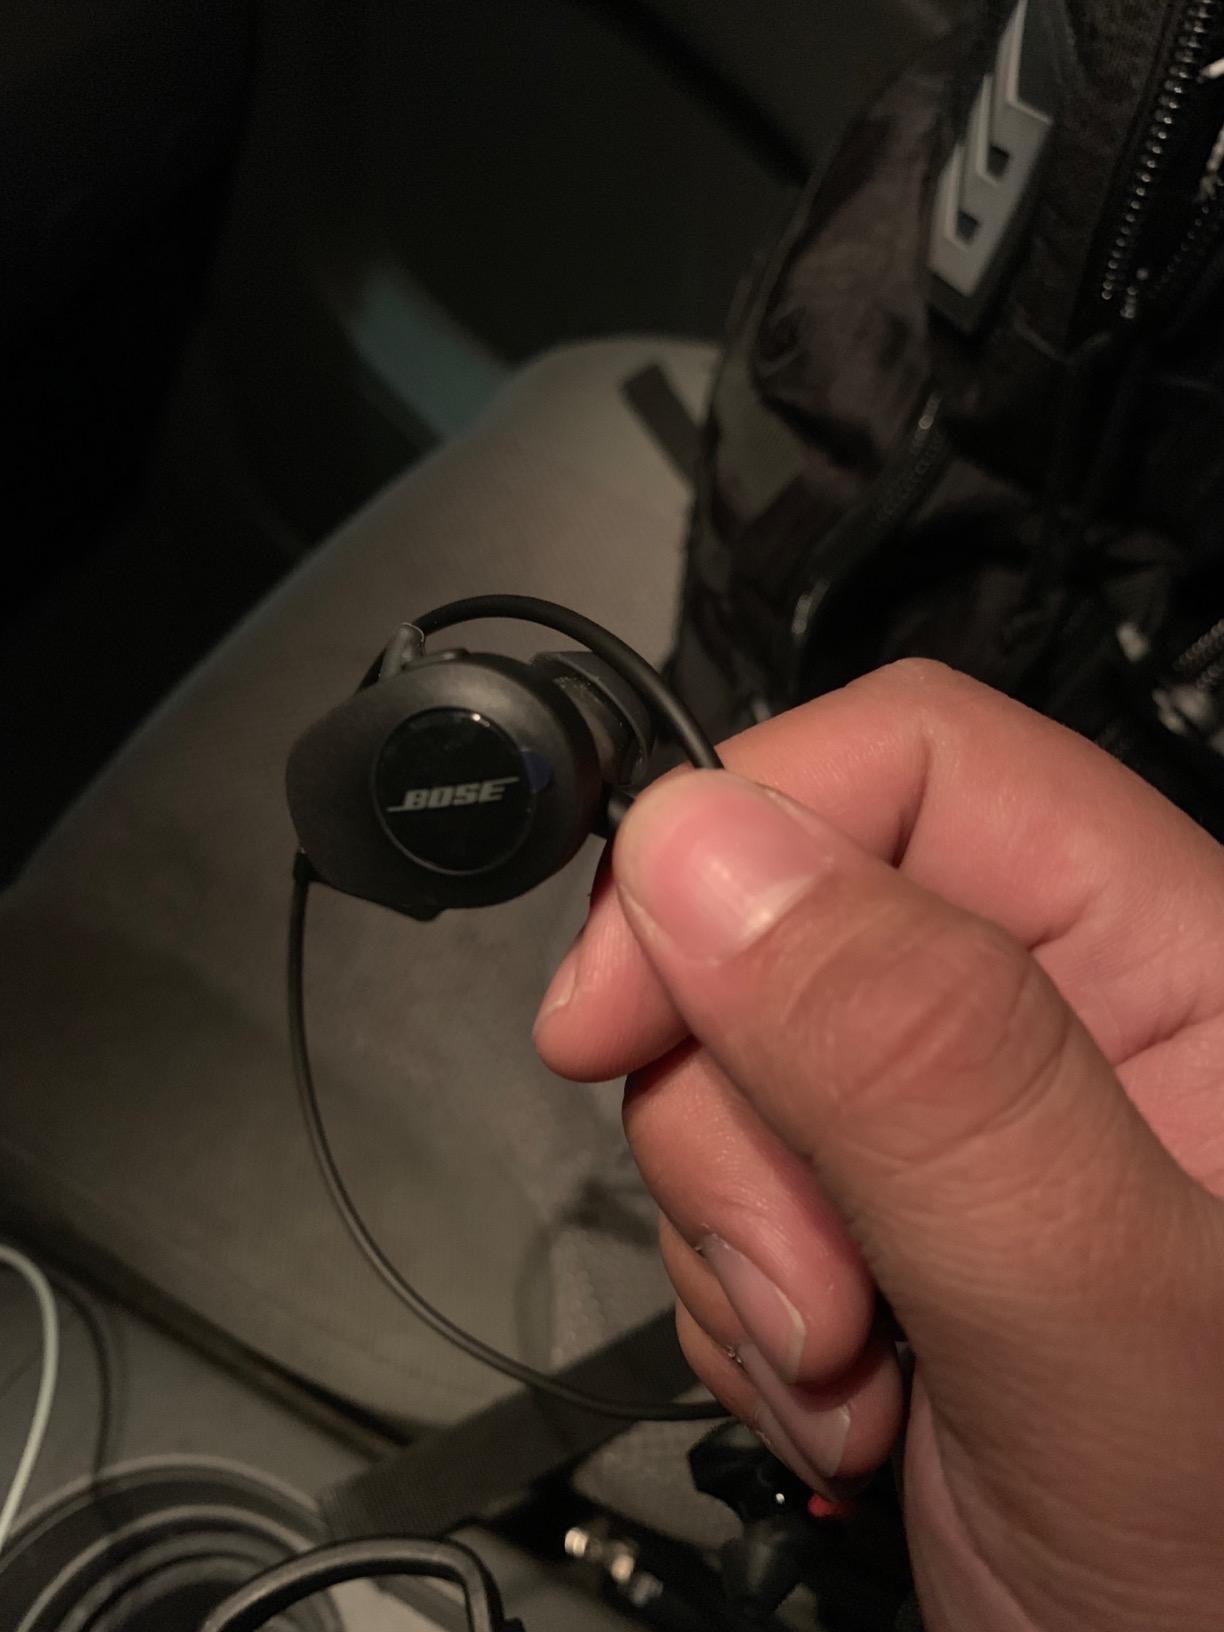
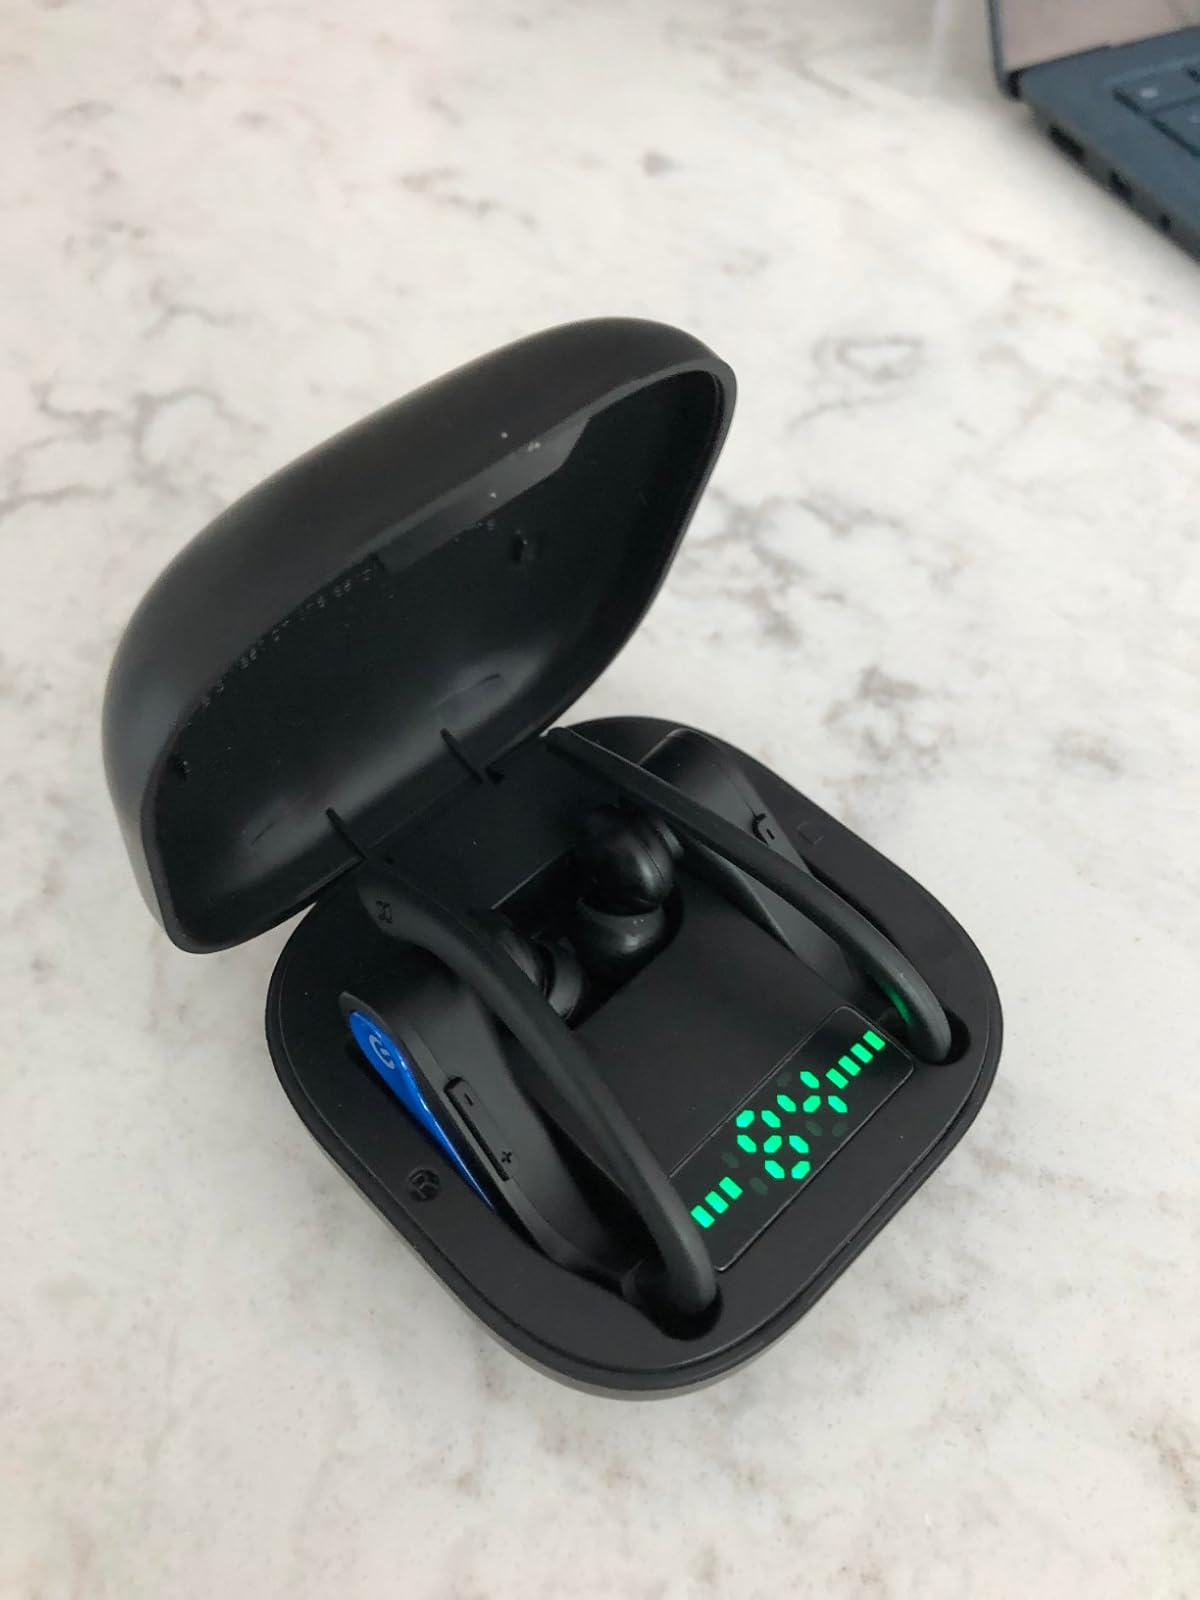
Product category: earbuds
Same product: no